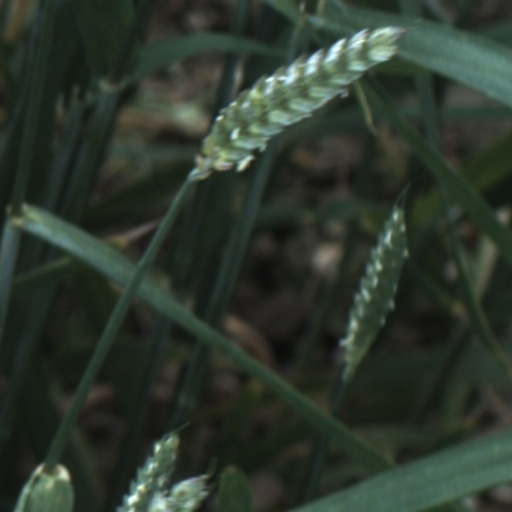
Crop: wheat